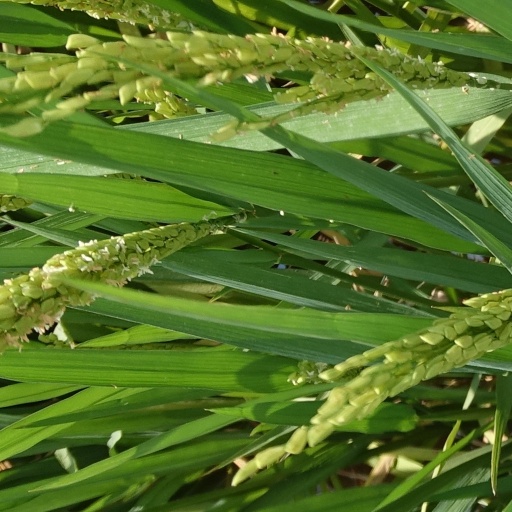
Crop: rice